Yashoda Hospitals

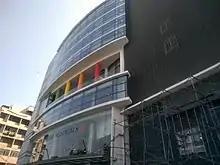
Yashoda Hospital in Secunderabad

The group has four branches in Hyderabad at Secunderabad, Malakpet, Somajiguda, and Hitec City with a combined bed capacity of 4000.